Battle of Moulouya

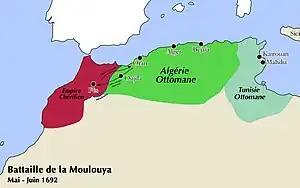

The Battle of Moulouya took place in May 1692 at a ford on the Moulouya river in Morocco. It was fought between the armies of the Alawi sultan Moulay Ismail and those of the Dey of Algiers Hadj Chabane.